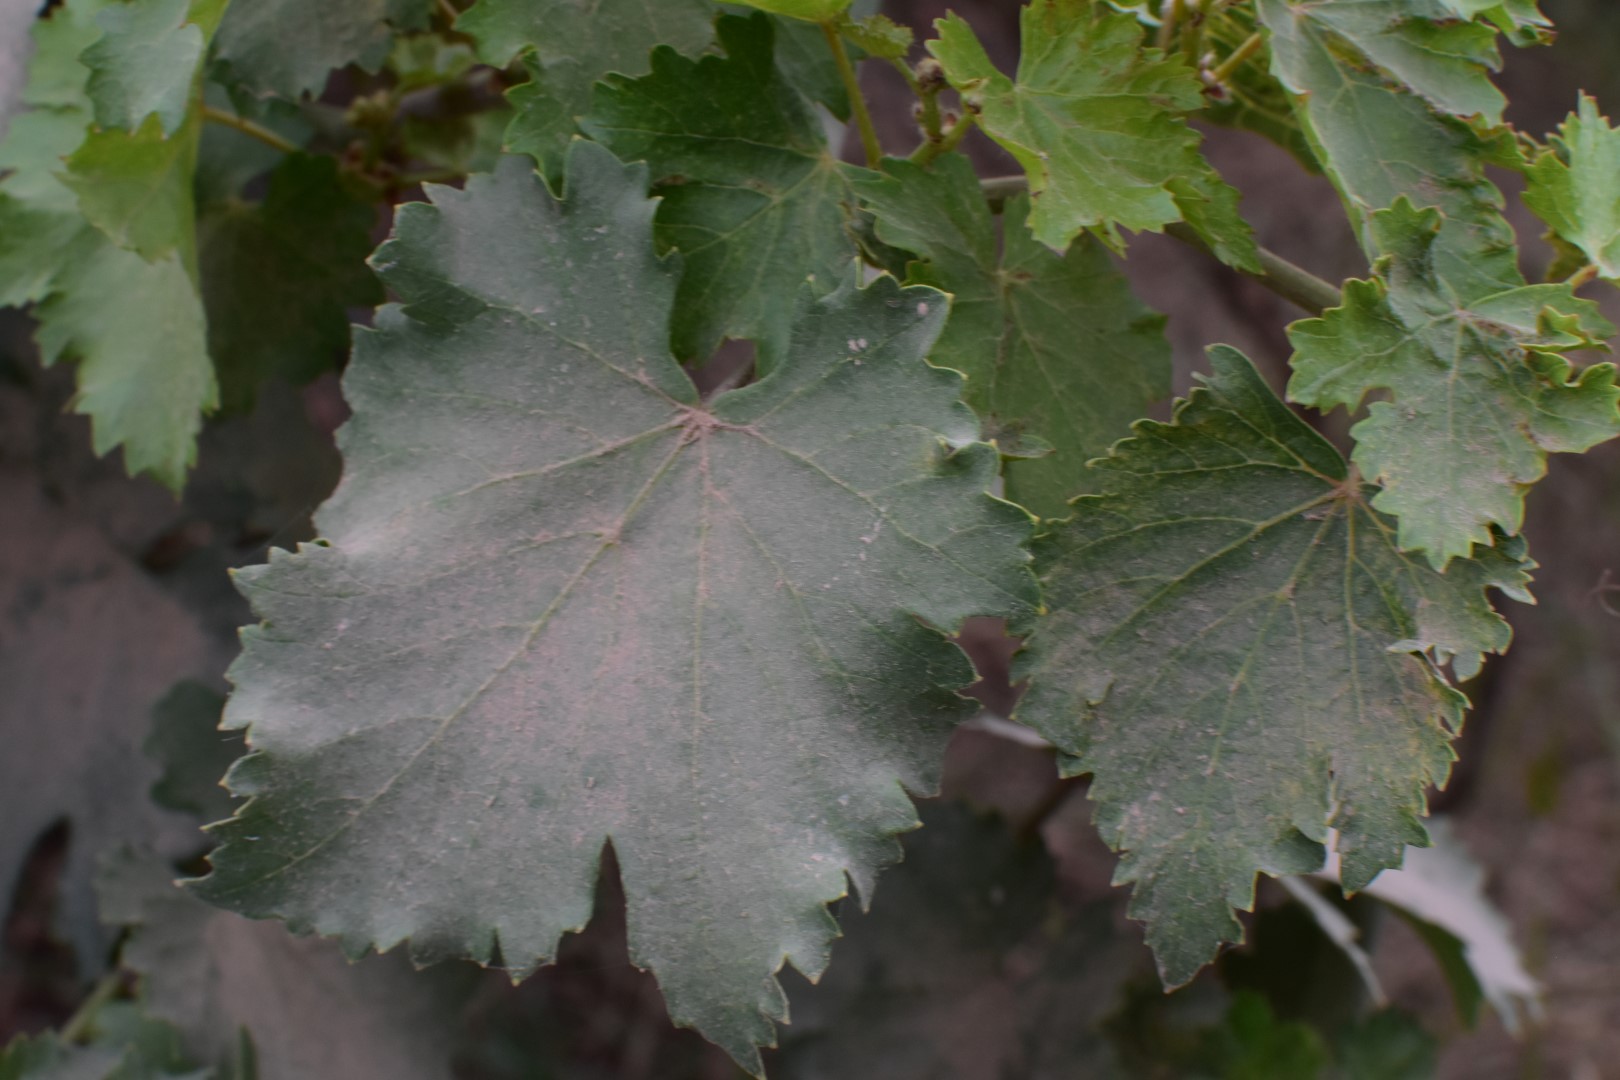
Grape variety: Kamali